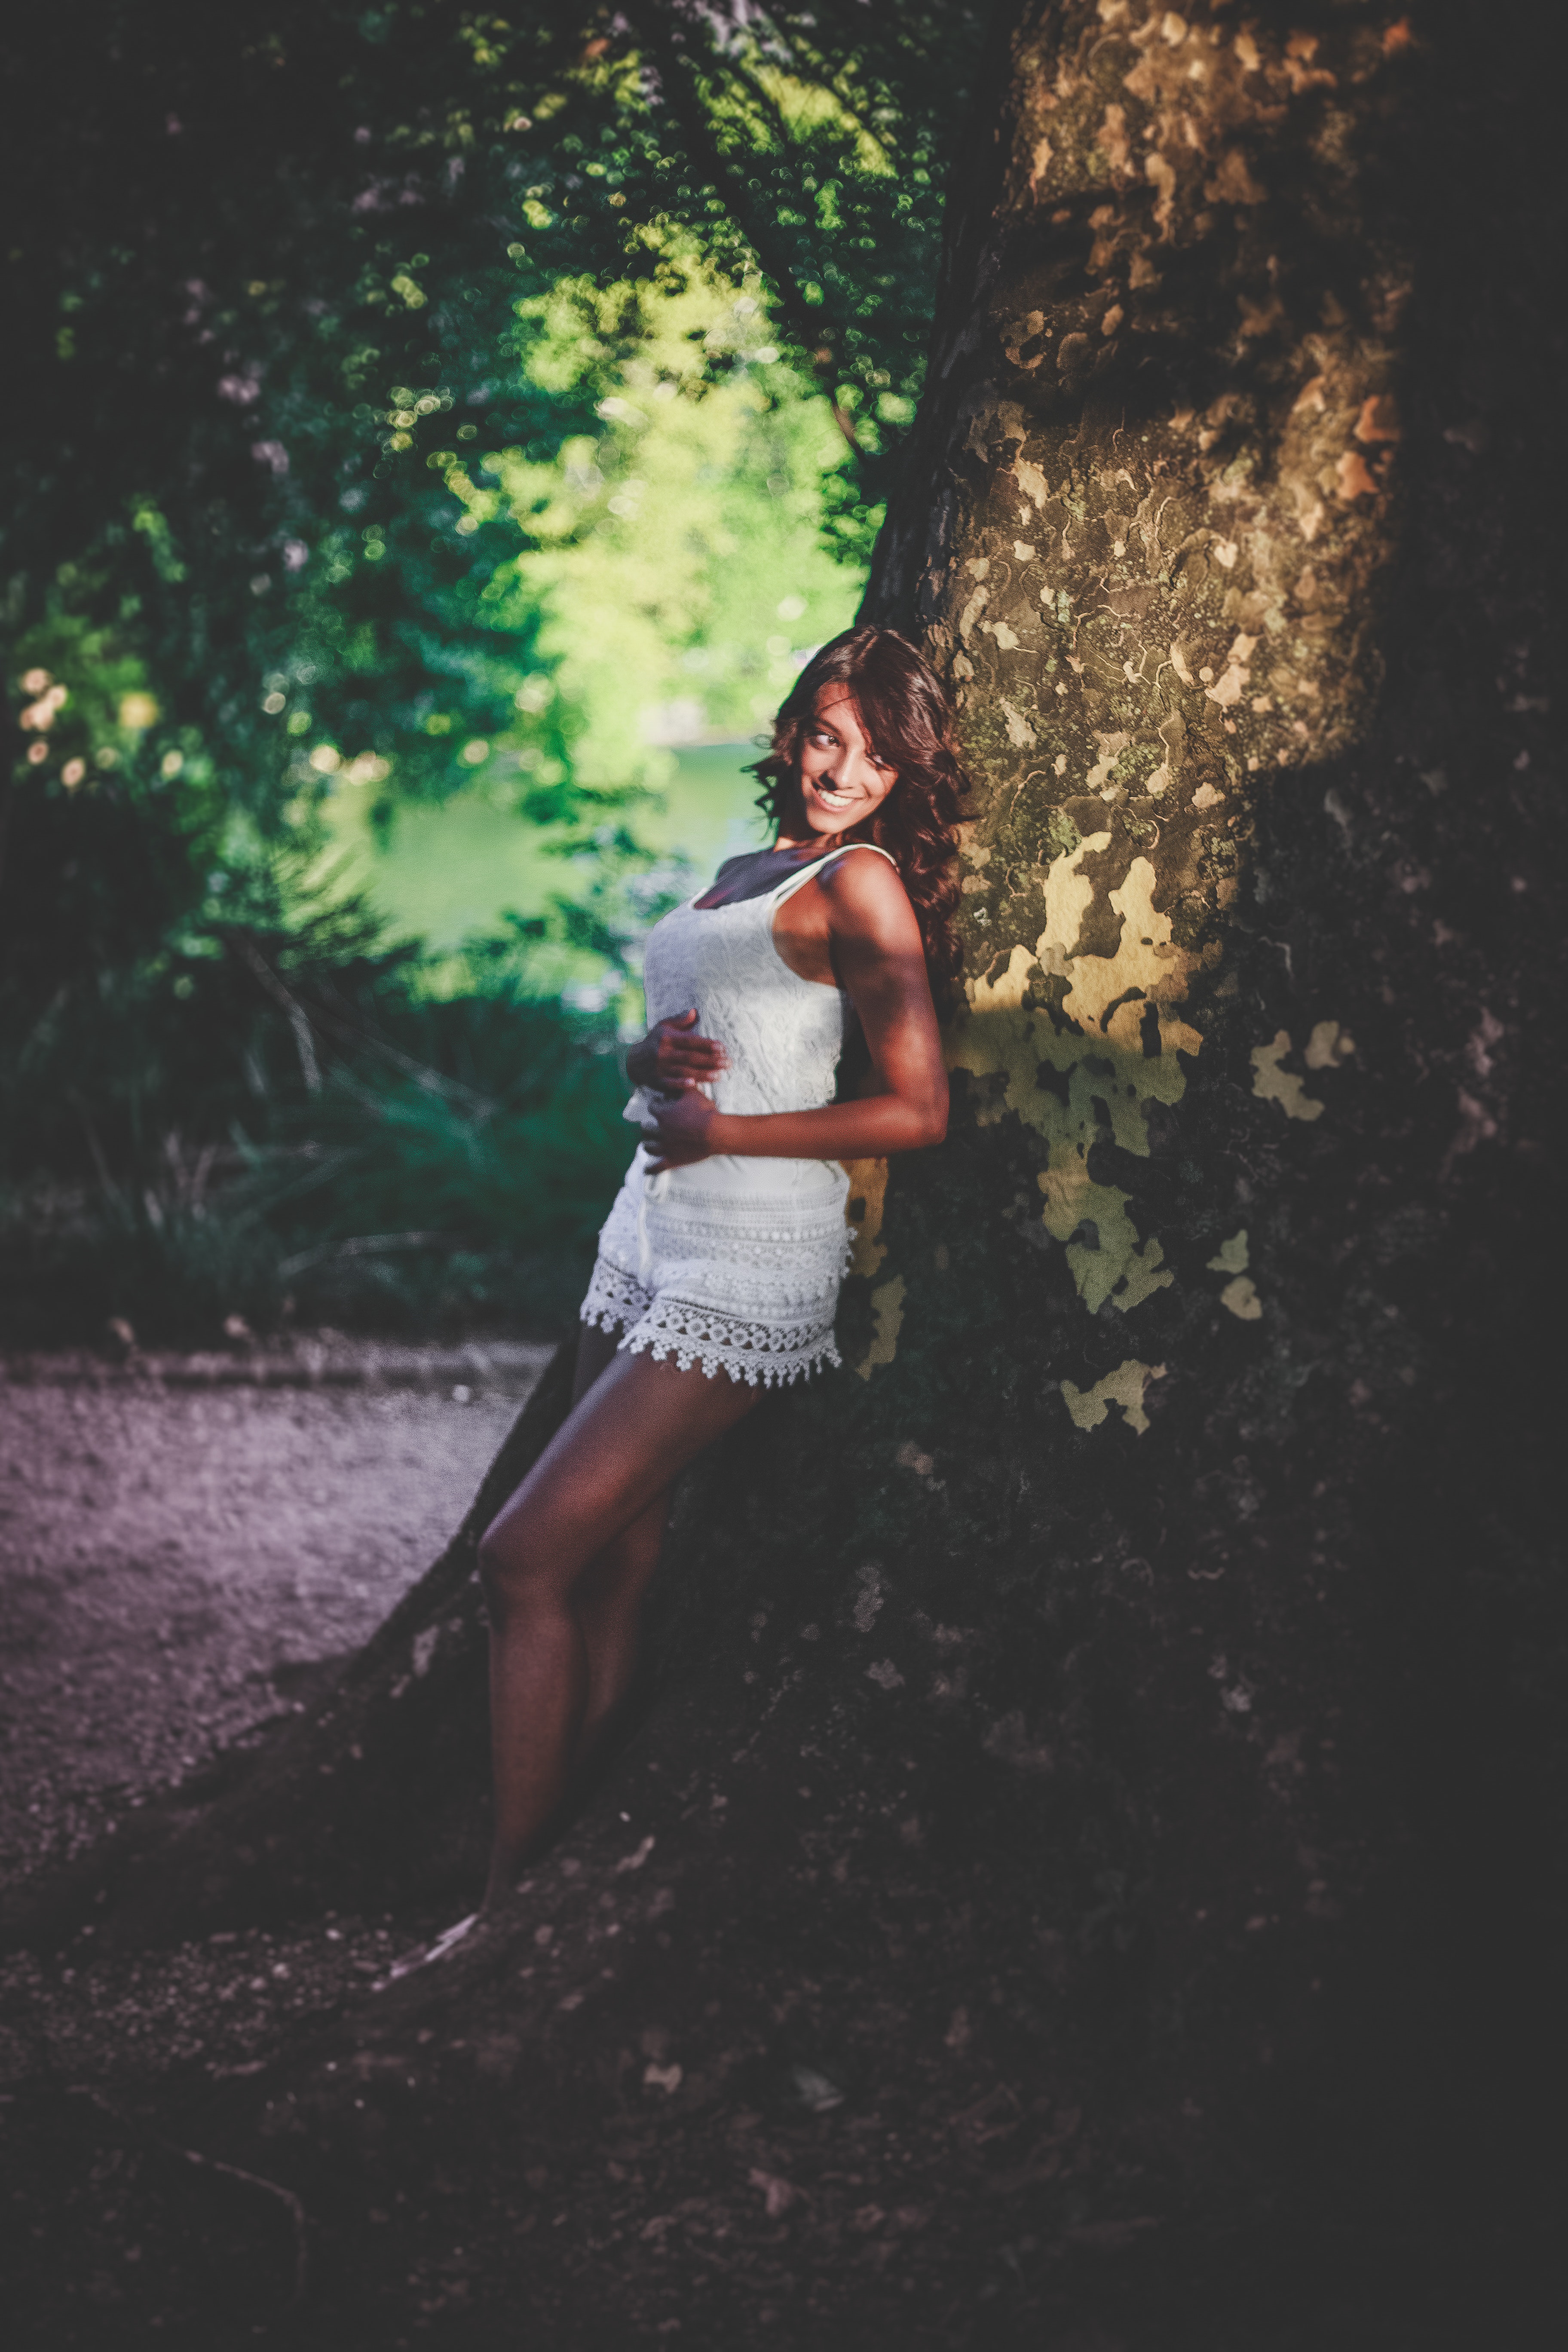
People in nature, photograph, nature, beauty, green, natural environment, light, skin, tree, dress, photography, sunlight, fashion, photo shoot, model, eye, shoulder, long hair, forest, fun, summer, smile, flash photography, brown hair, portrait, plant, happy, gown, black hair, portrait photography